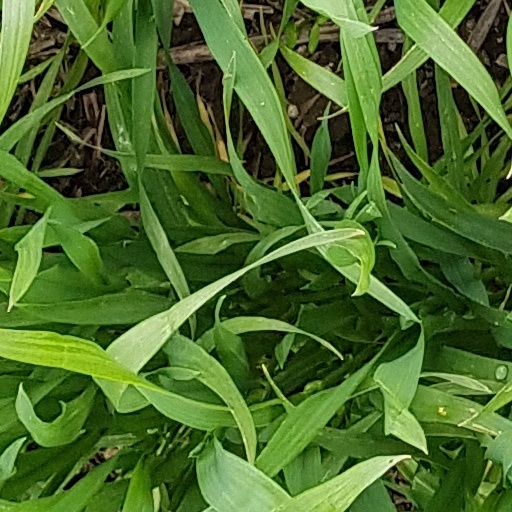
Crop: wheat